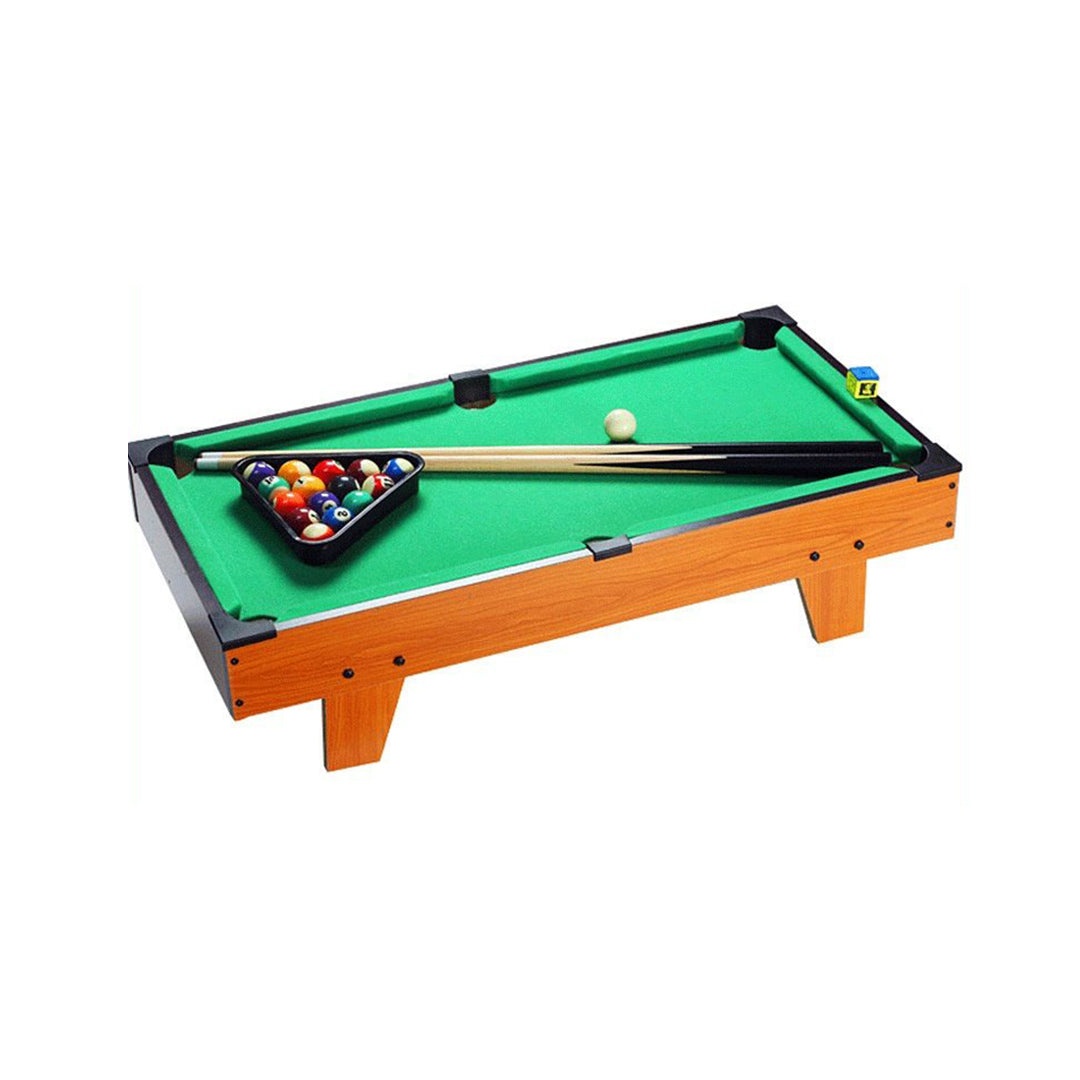
Billiard Snooker Pool Game Set - Wooden Board Game for Kids and Adults
Product Description: Enjoy classic billiard fun! Get the billiard snooker pool game set. This high-quality wooden game brings billiards excitement home for kids (5+) and adults. In fact, it features a realistic design and easy-to-use parts. Also, this board game encourages strategic thinking and helps develop hand-eye coordination. Get this perfect game for family fun today! Fun Features of a Billiard Snooker Pool Game Set: Classic Billiards Fun: First, enjoy an authentic billiards experience. It's great for practice and friendly games. High-Quality Wood: Furthermore, it's made from durable wood with a smooth playing surface for lasting fun. Complete Set: Plus, it includes everything needed: cues, balls, a triangle, and chalk. Good Reasons to Get This Billiard Snooker Pool Game Set: Builds Skills: For example, playing helps develop hand-eye coordination and strategic thinking. Family Fun: Also, this family game is perfect for all ages, encouraging quality time together. Easy to Store: Importantly, its compact design makes it easy to store and transport for play anywhere. Why Choose This Billiard Snooker Pool Game Set? Truly, this Billiard Snooker Pool Game Set is perfect for family fun and building skills. Because it's high-quality and non-toxic, it's a great gift for hours of entertainment. A top choice for families in the UAE! Key Game Information: Includes: Billiard Table, Cues, Balls, Triangle, and Chalk. Age: 5+ years. Material: Wood. Safety: Certified non-toxic. Players: 2. Care: Wipe clean.
Brand: Toyspry
Category: Toys & Games > Toys > Sports Toys > Playground Balls